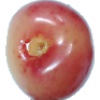
Label: Cherry Rainier 1